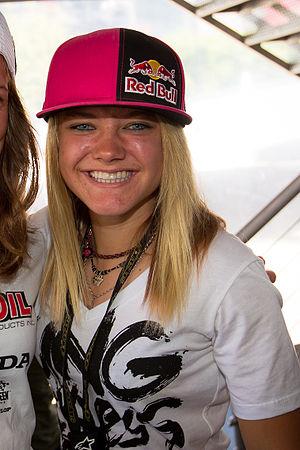
Ashley Fiolek est une pilote de motocross sourde américaine, née le 22 octobre 1990 à Dearborn et une actrice.
Switched est une série télévisée américaine en 103 épisodes de 42 minutes créée par Lizzy Weiss et diffusée entre le 6 juin 2011 et le 11 avril 2017 sur ABC Family / Freeform. Au Canada, les dix premiers épisodes ont été diffusés depuis le 16 janvier 2012 sur YTV et W Network, et depuis le 26 mars 2012 sur ABC Spark.